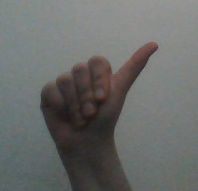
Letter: dhad